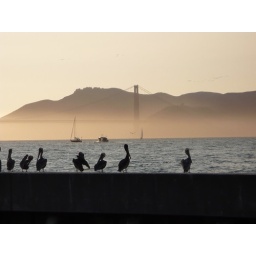
the golden gate bridge in San Francisco